Answer in natural language. Considering the relative positions, is black colour dog bed (marked B) above or below dark brown wooden dresser with six drawers (marked A)? Choose between the following options: above or below
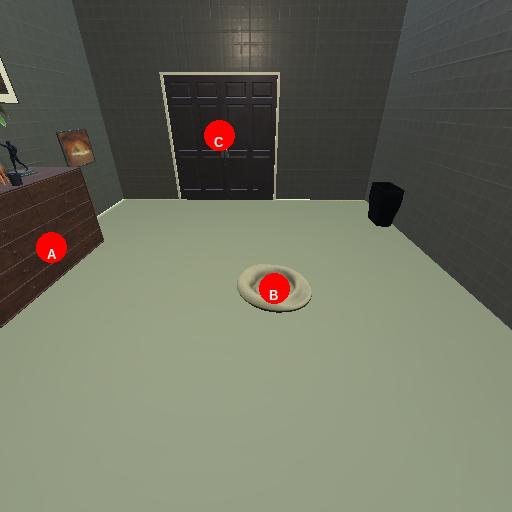
<answer>below</answer>